History of Paris Saint-Germain FC

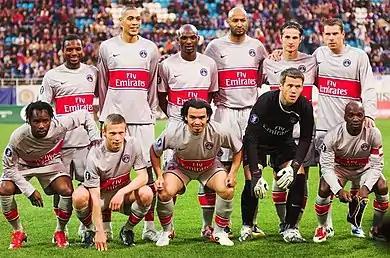
PSG away to Dynamo Kyiv in 2009.

The Parisians struggled to maintain their domestic form under Lucien Leduc in the 1983–84 season. The two-time Coupe de France winners were eliminated early on, and a subsequent poor run of form toward the end of the season led to Leduc's resignation, as PSG faced the prospect of missing out on European football. Replaced by Peyroche, back after a ten-month absence, Paris bounced back and defeated Toulouse in the final game of the season. Sušić's goal, the only goal of the match, secured PSG a fourth-place finish, synonymous with UEFA Europa League action next season.